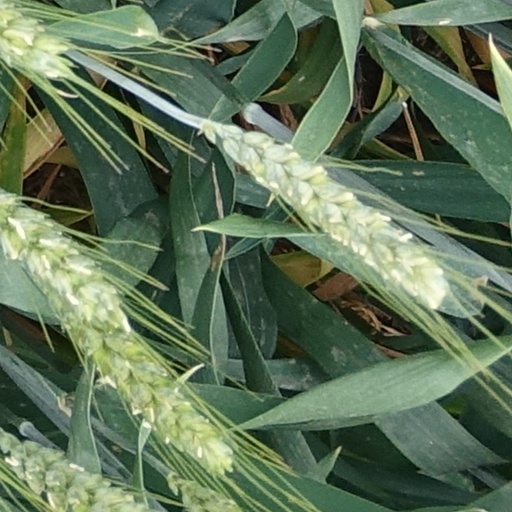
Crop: wheat